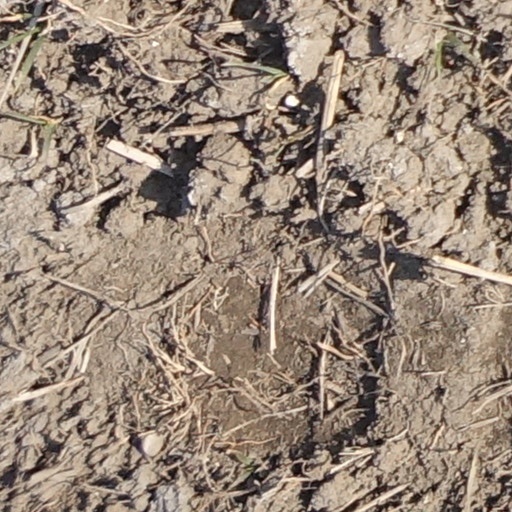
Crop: wheat